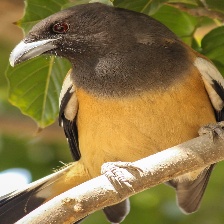
Species: RUFOUS TREPE
Scientific name: DENDROCITTA VAGABUNDA